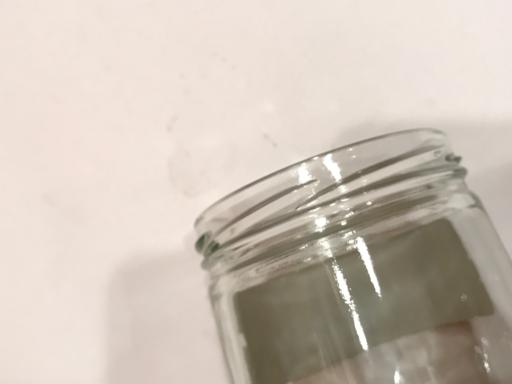
Label: glass